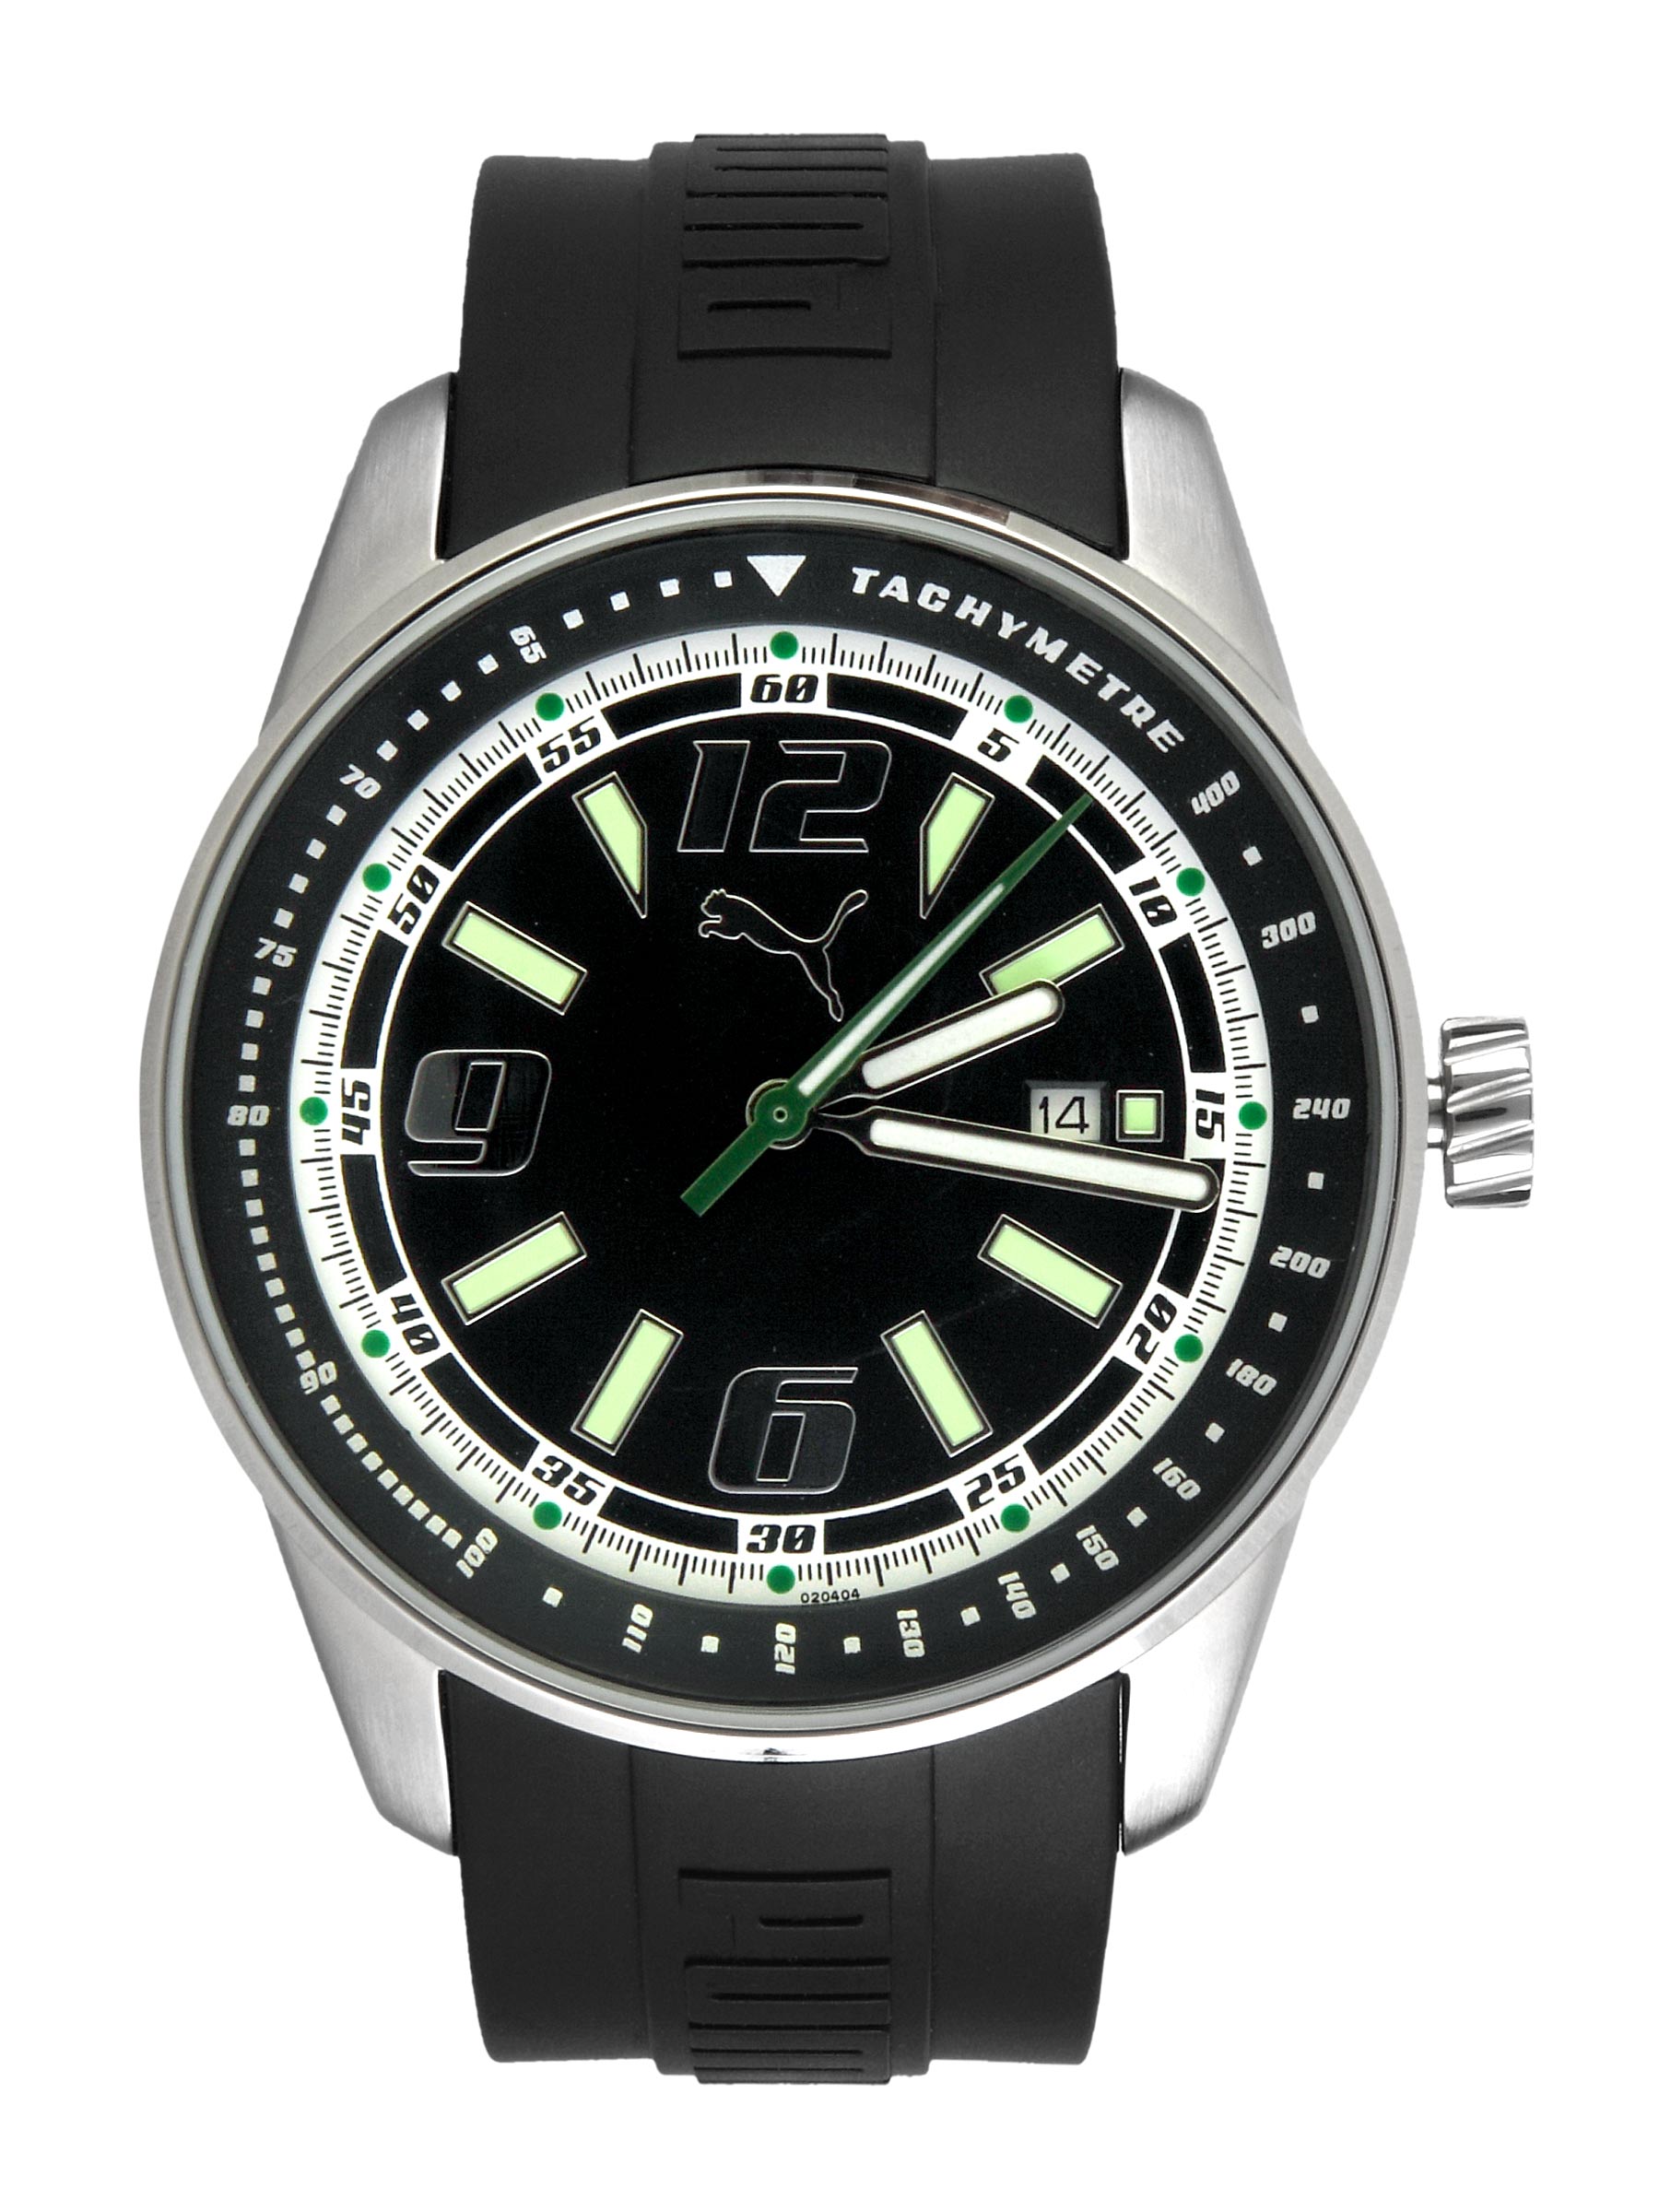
Puma Men Race Luminous 3HD Silver green Black Watches
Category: Accessories / Watches / Watches
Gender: Men
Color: Black
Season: Winter 2016
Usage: Casual